Aathanka

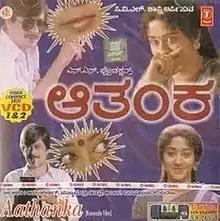
VCD cover of the film

Aathanka is a 1993 Indian Kannada drama thriller film directed by Sai Prakash, and stars Anant Nag and Vinaya Prasad in the lead roles. The supporting cast features Anjana, Mukhyamantri Chandru and Sarika. The film depicts the marital life of a woman being disturbed by another woman suffering from paranoid personality disorder, who develops hatred towards men after being subjected to domestic violence by her husband.